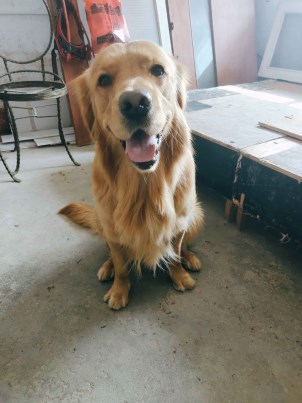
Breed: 5355-n000126-golden_retriever